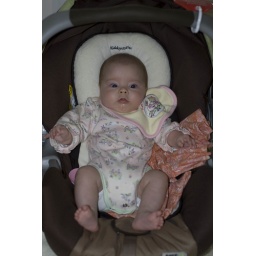
Just to compare to the photo of her in the car seat coming home from the NICU...